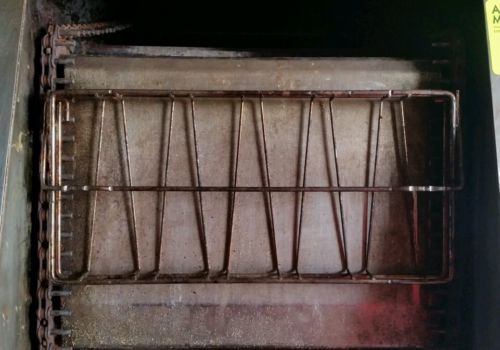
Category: toaster